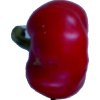
Label: red_pepper